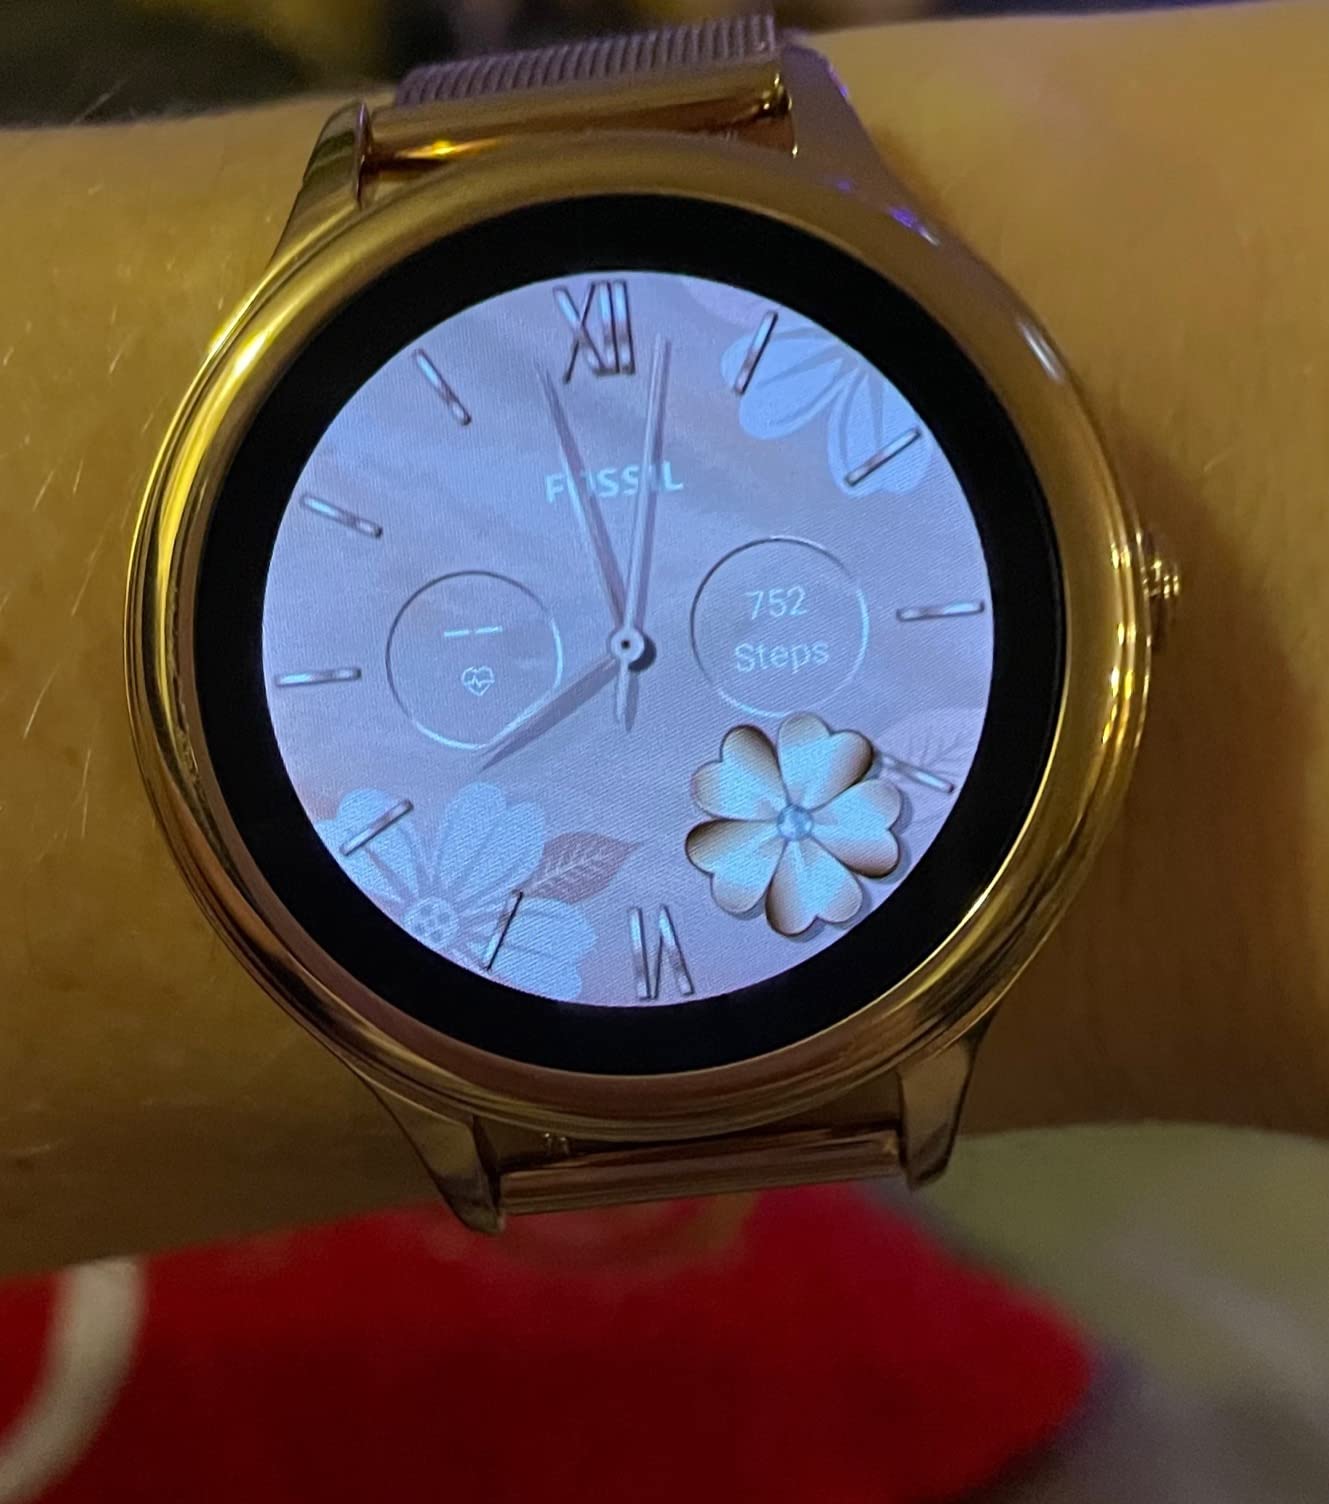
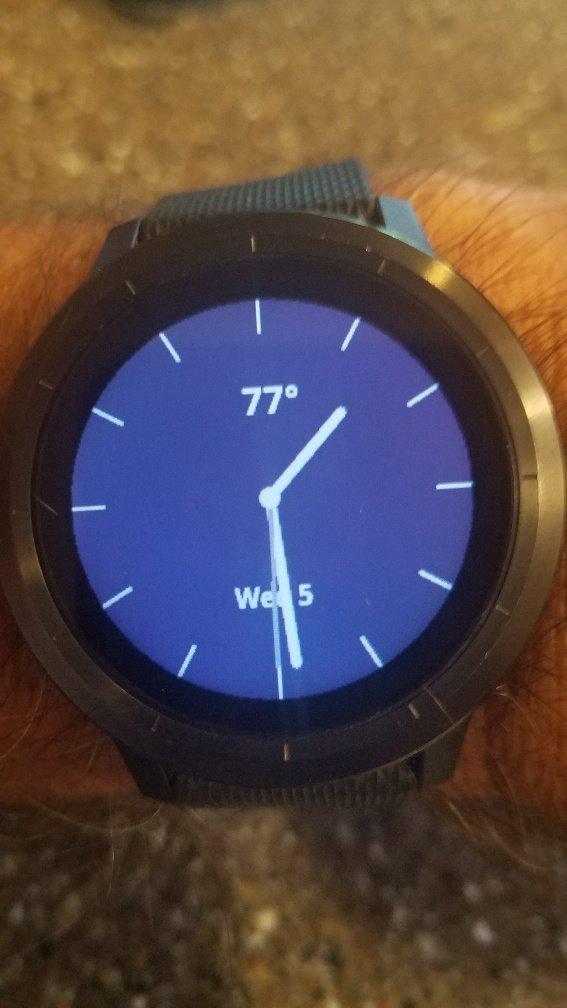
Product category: smartwatch
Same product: no